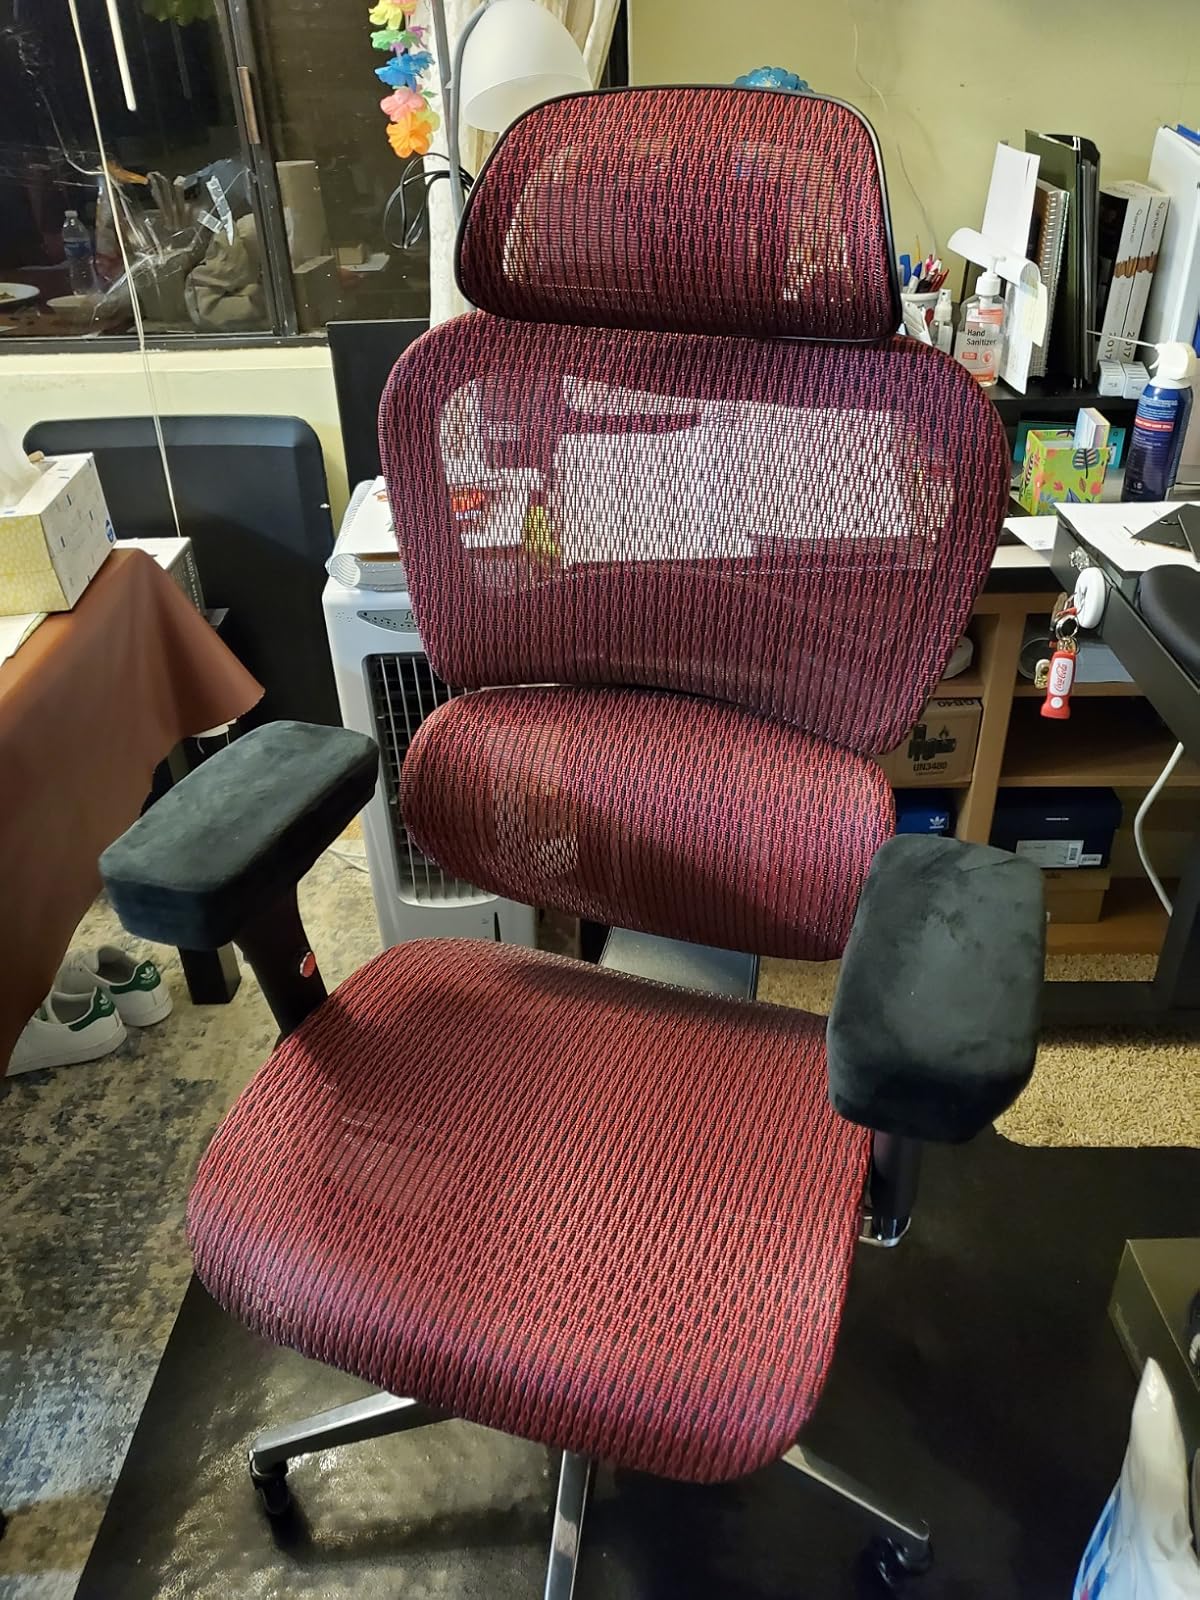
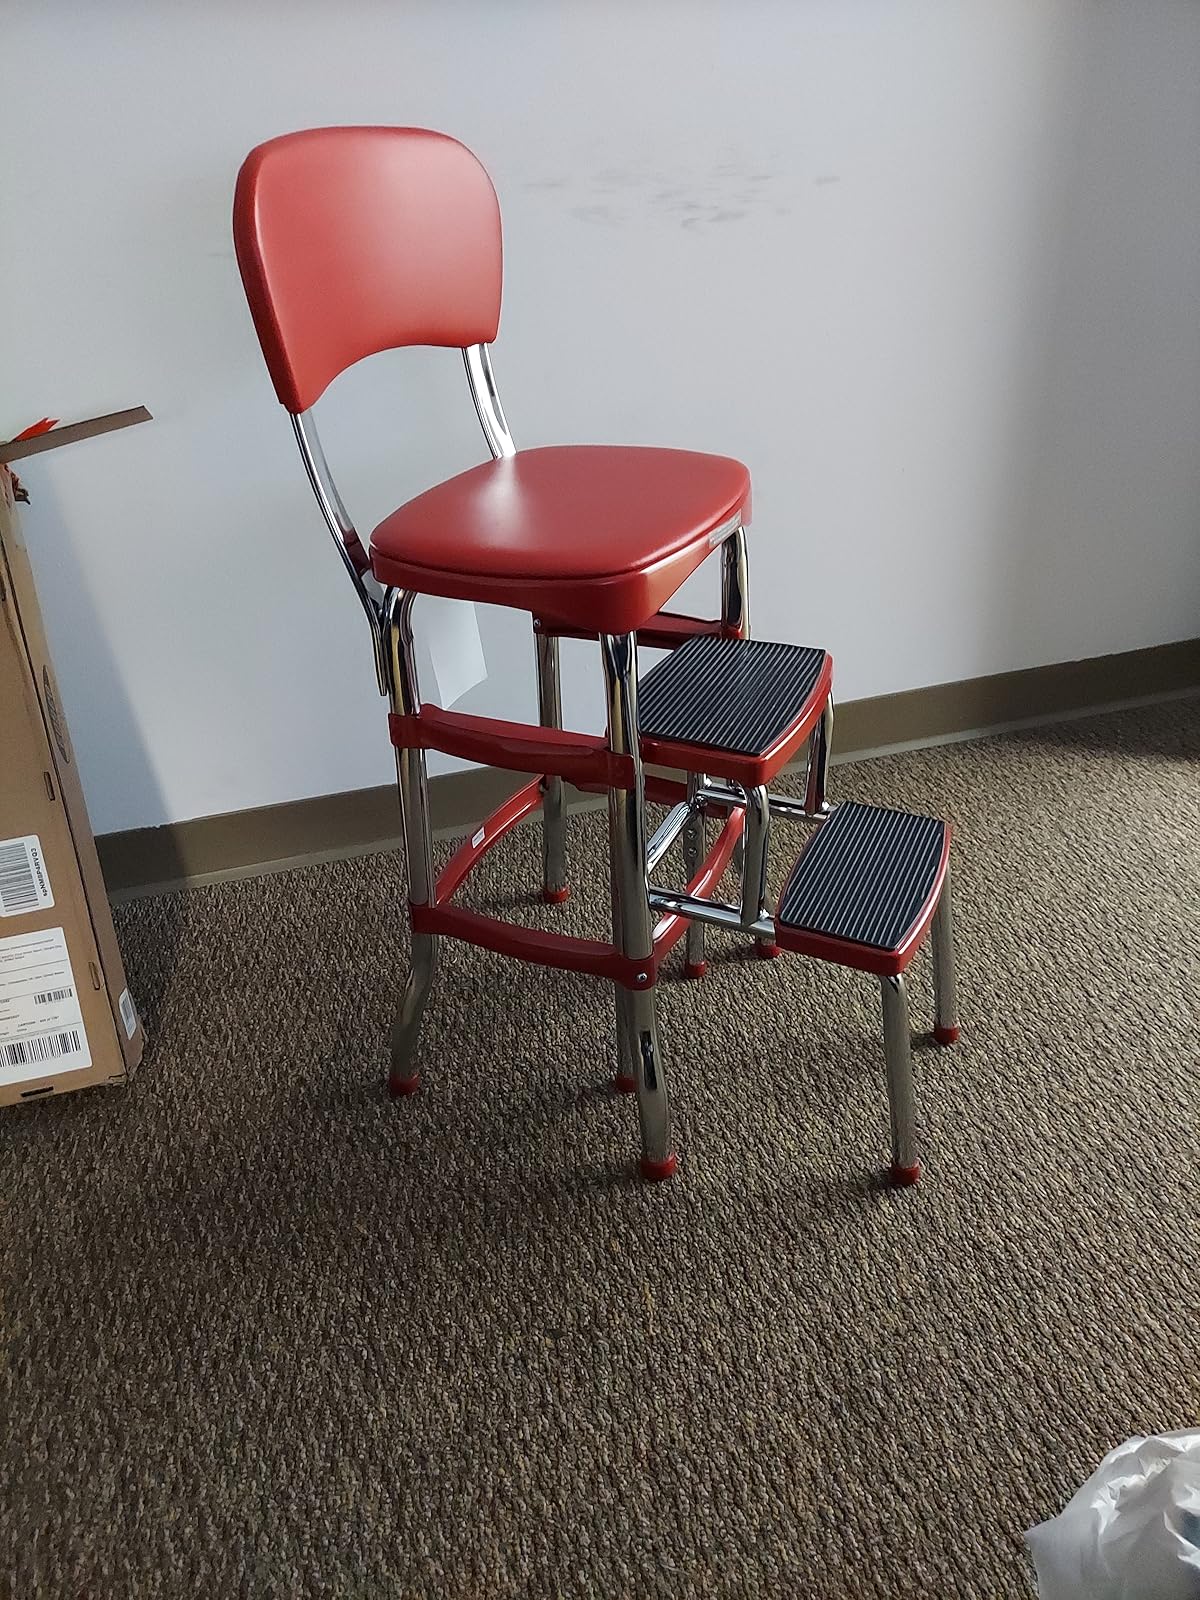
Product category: items_chair
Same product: no